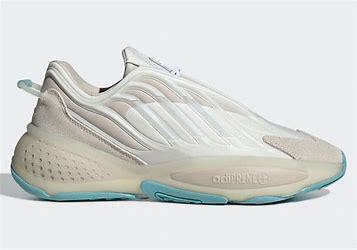
Brand: Adidas
Model: Ozrah